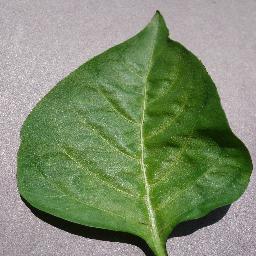
Label: Pepper,_bell___healthy